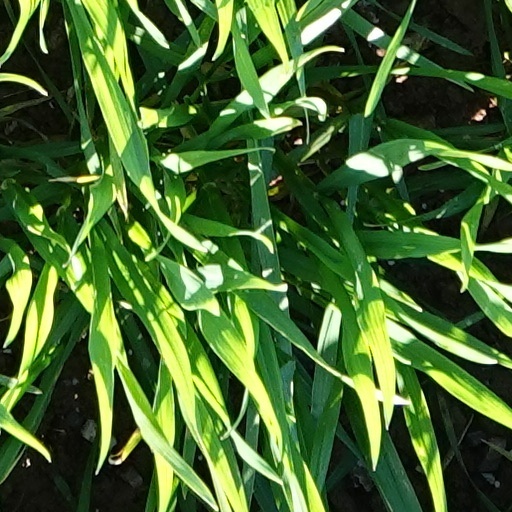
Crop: wheat